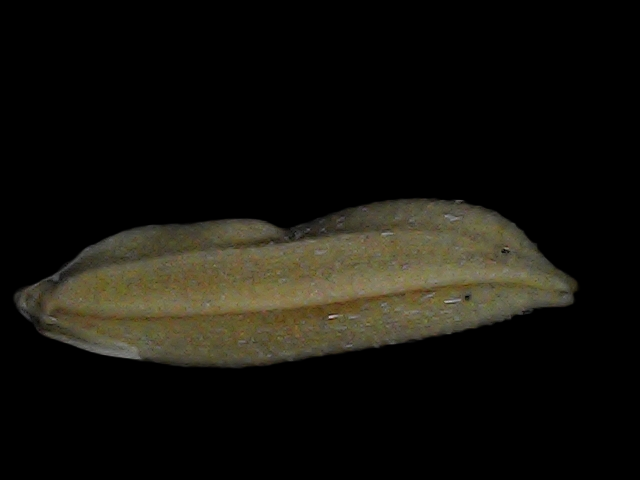
Rice variety: Bd87